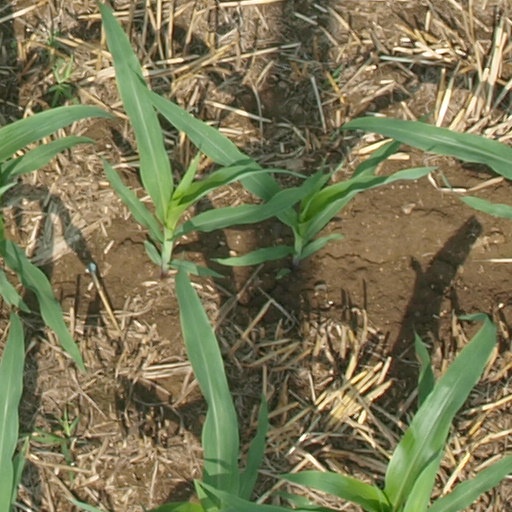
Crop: maize; corn